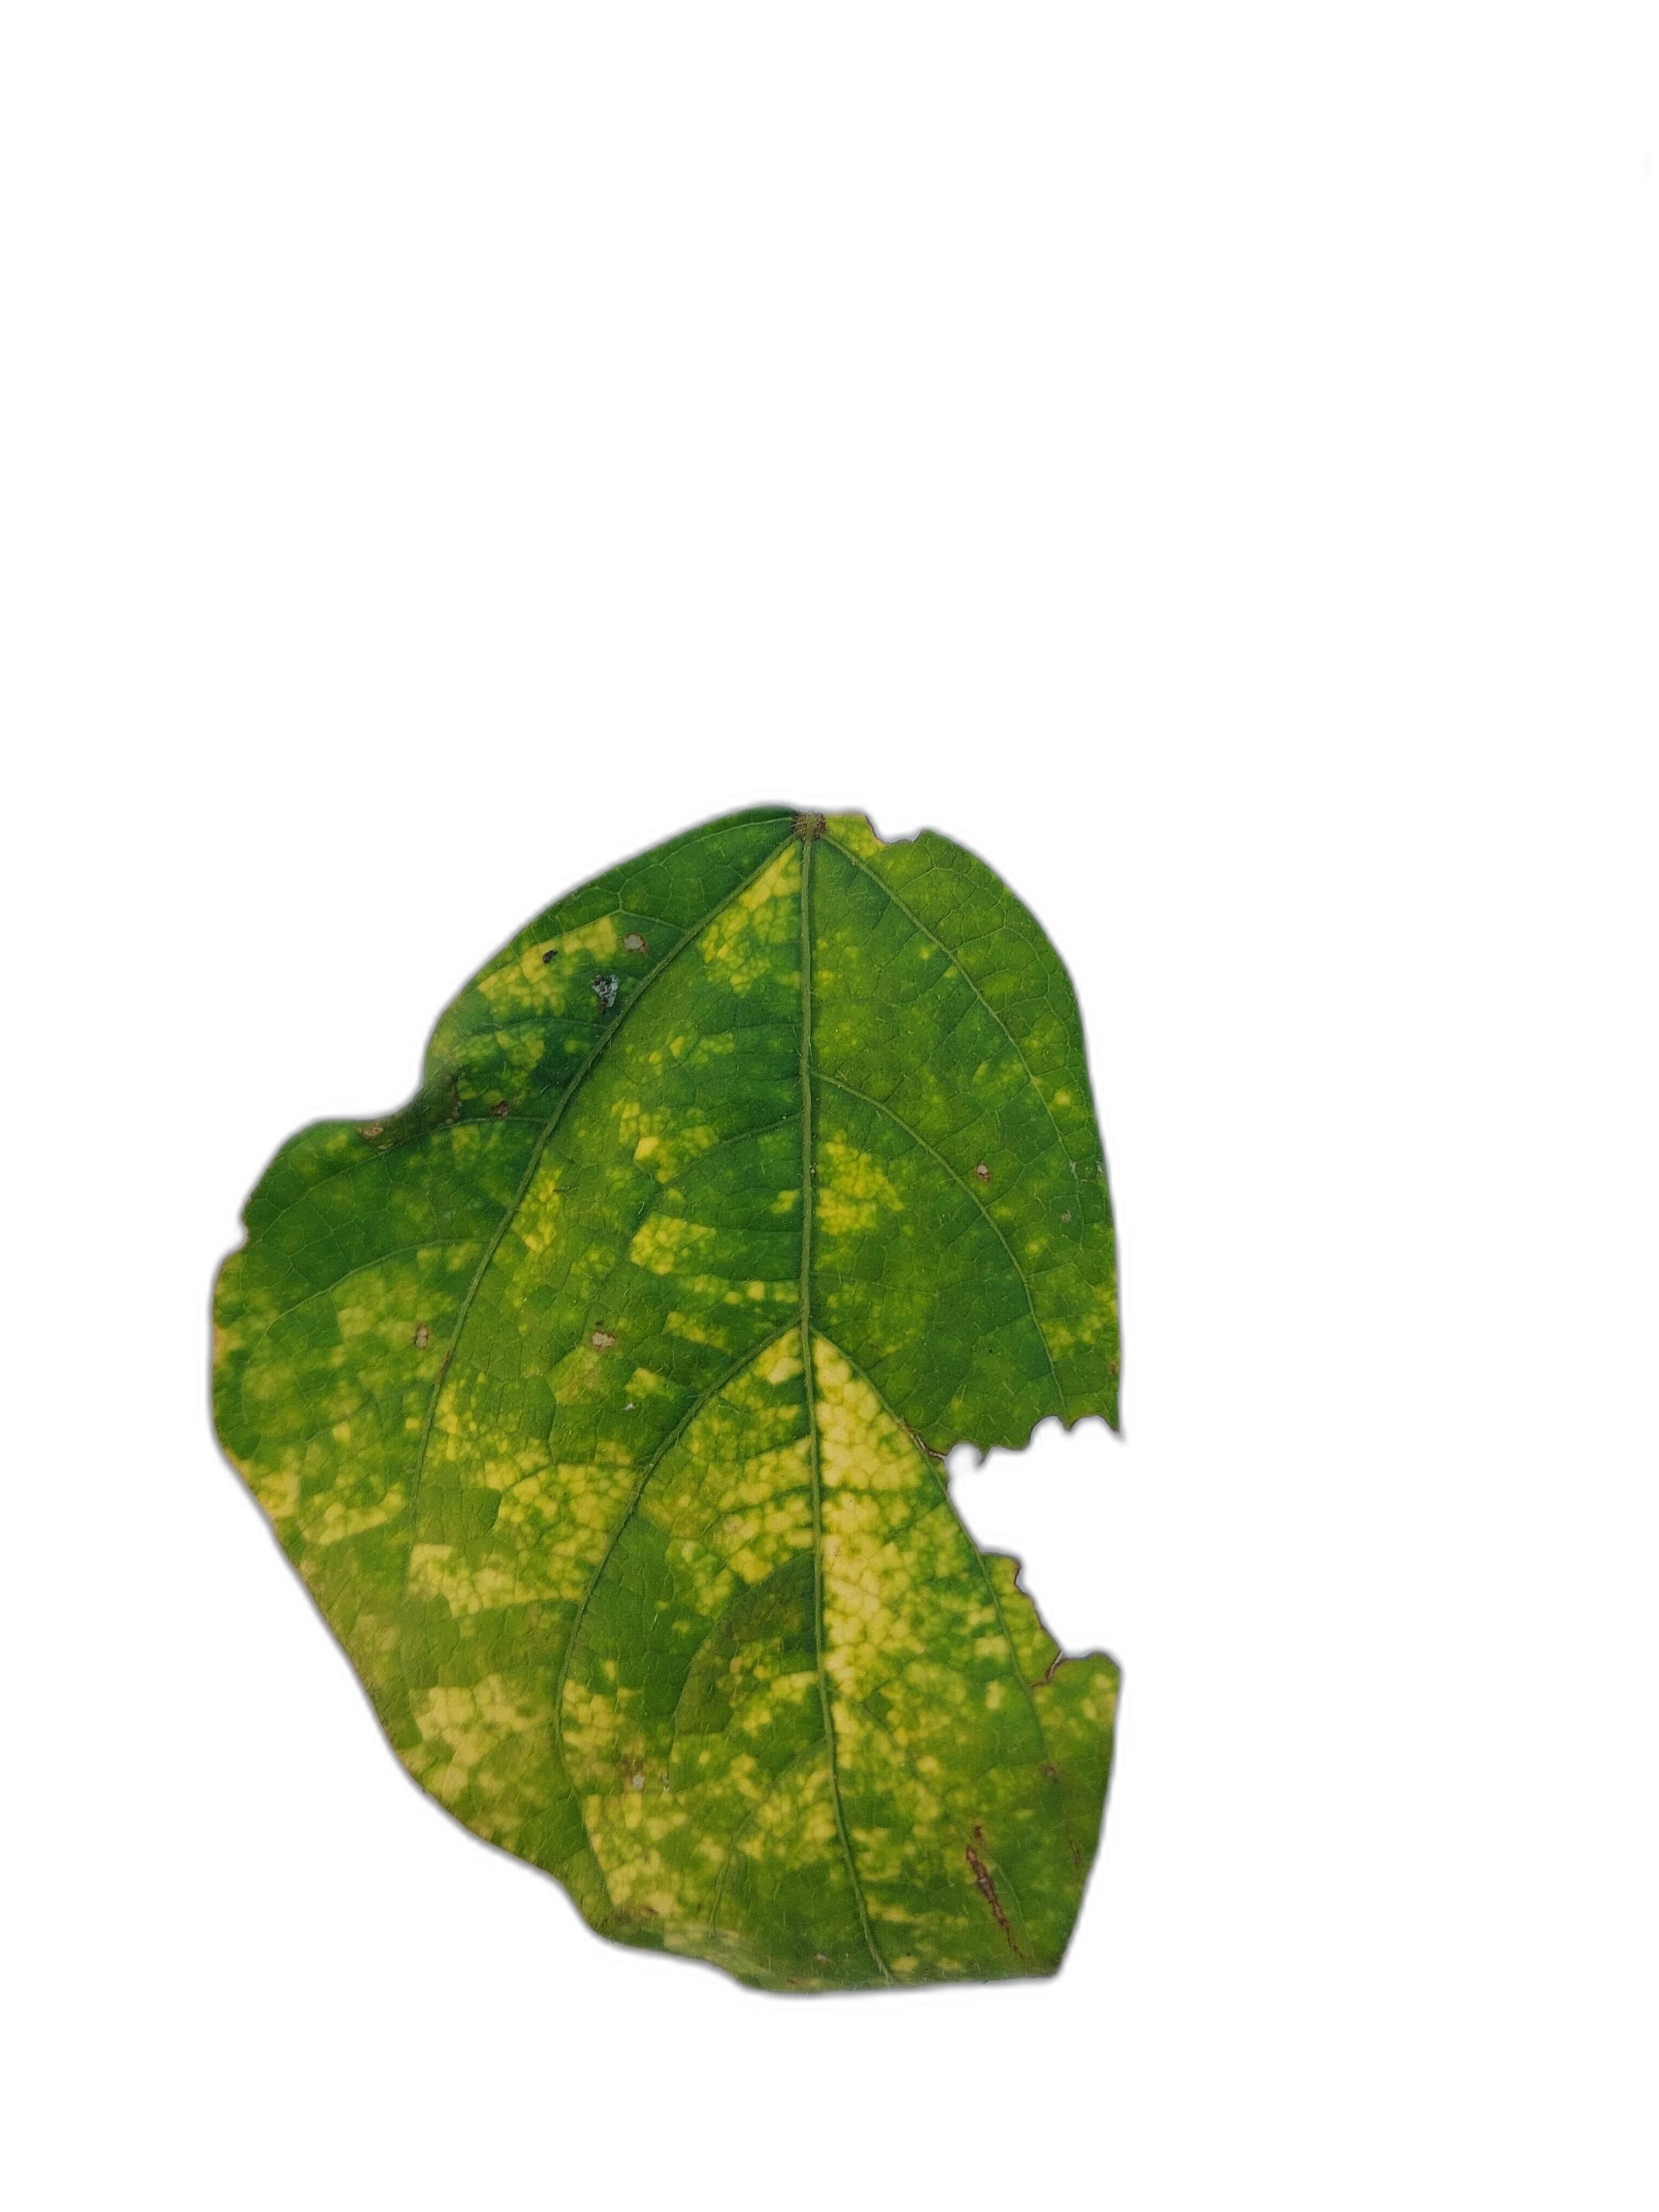
Label: Yellow Mosaic